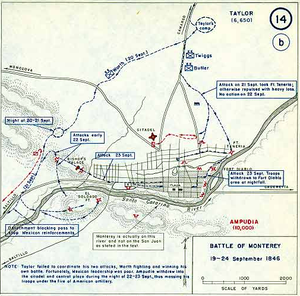
Slaget ved Monterrey / Slag
Slaget ved Monterrey
Slaget ved Monterrey var et slag i den Mexicansk-amerikanske krig 21. – 23. september 1846 hvor general Pedro de Ampudia og den mexikanske nordhær i første omgang var i stand til at stoppe de amerikanske tropper ved den vigtige fæstningsby Monterrey, men efterfølgende blev de tvunget til at opgive deres position.